Mirror

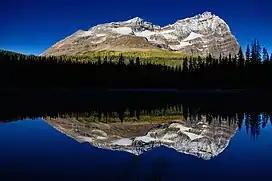
A mirror reverses an image in the direction of the normal angle of incidence. When the surface is at a 90°, horizontal angle from the object, the image appears inverted 180° along the vertical (right and left remain on the correct sides, but the image appears upside down), because the normal angle of incidence points down vertically toward the water.

In common mirrors, the reflective layer is usually some metal like silver, tin, nickel, or chromium, deposited by a wet process; or aluminium, deposited by sputtering or evaporation in vacuum. The reflective layer may also be made of one or more layers of transparent materials with suitable indices of refraction.